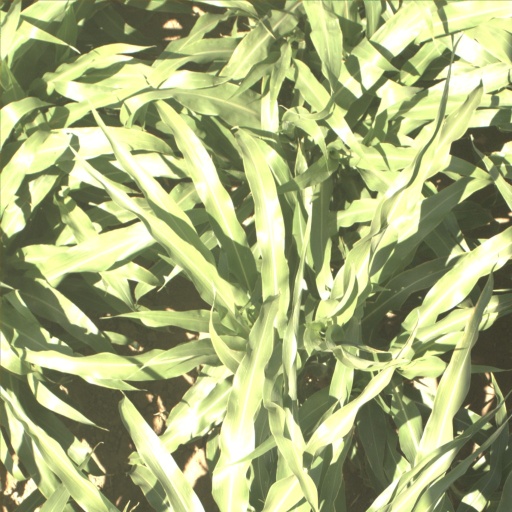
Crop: sorghum